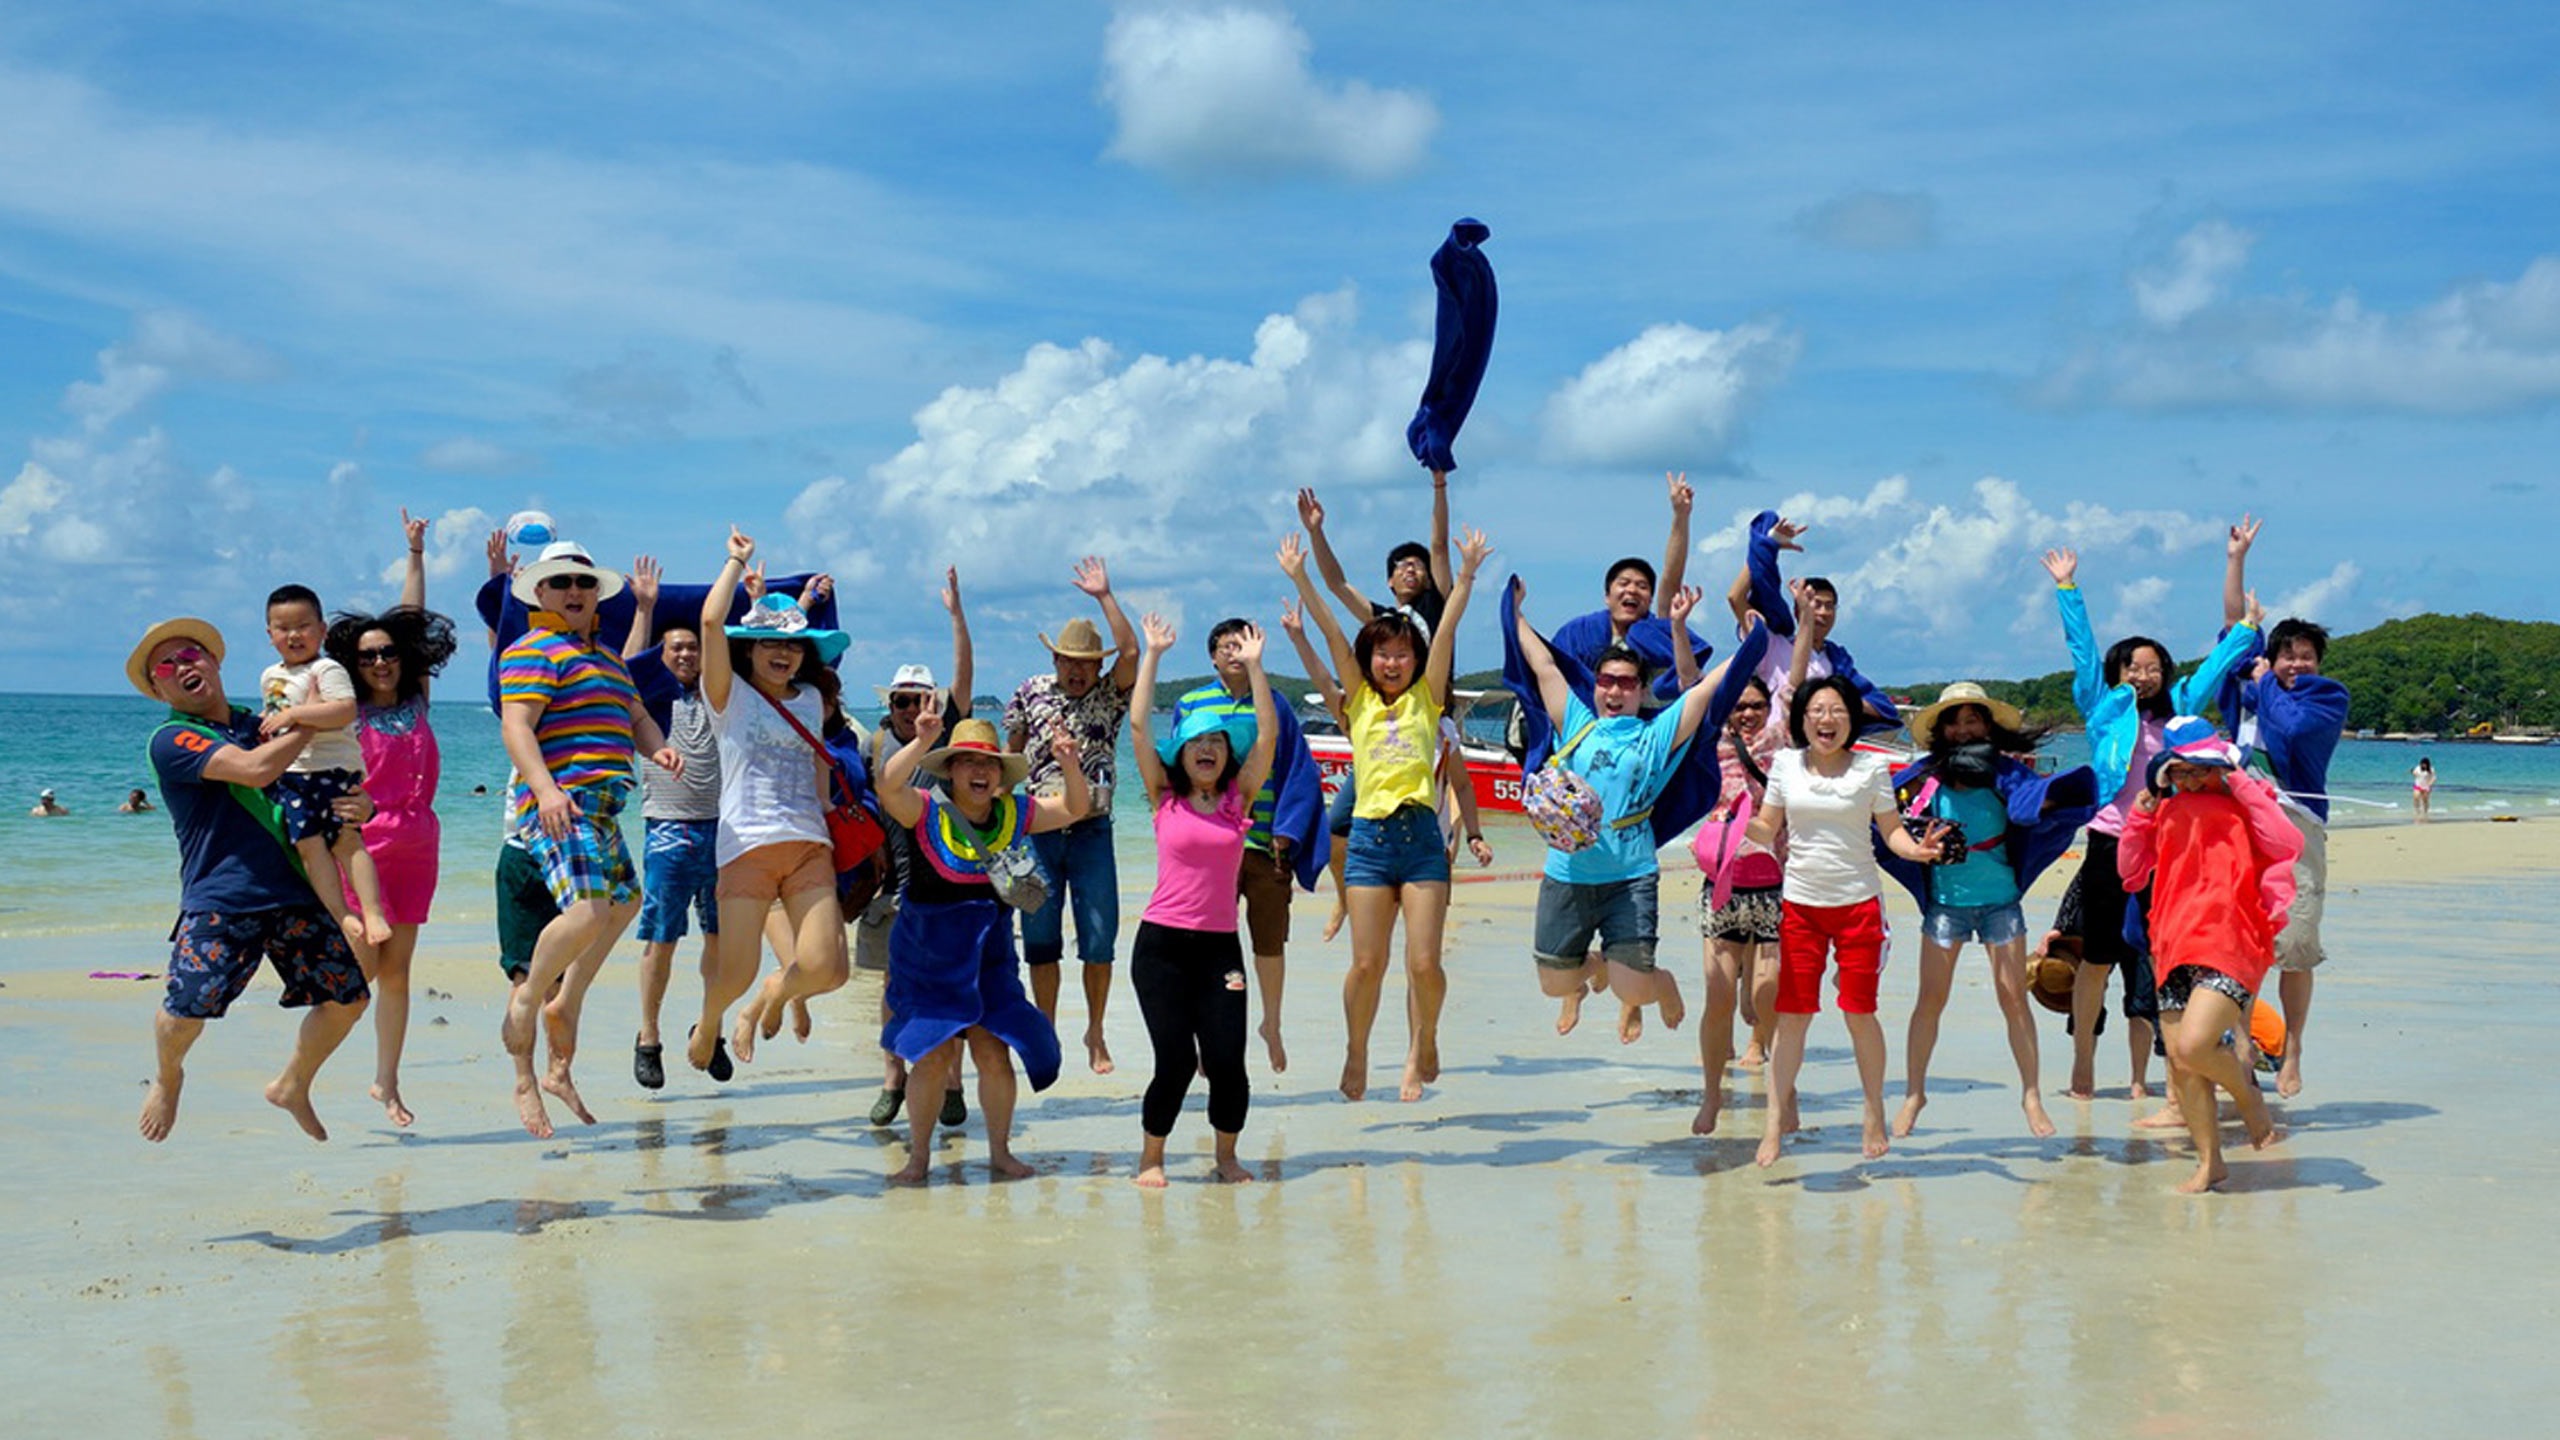
people, travel, transport, holiday, tourism, tour, sports, endurance, packages, physical exercise, vintage http www, himachalpackage, org, endurance sports